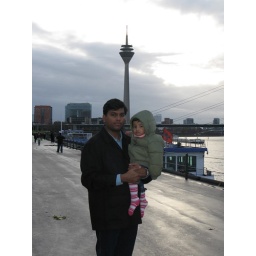
Rhine river side in front of the tower